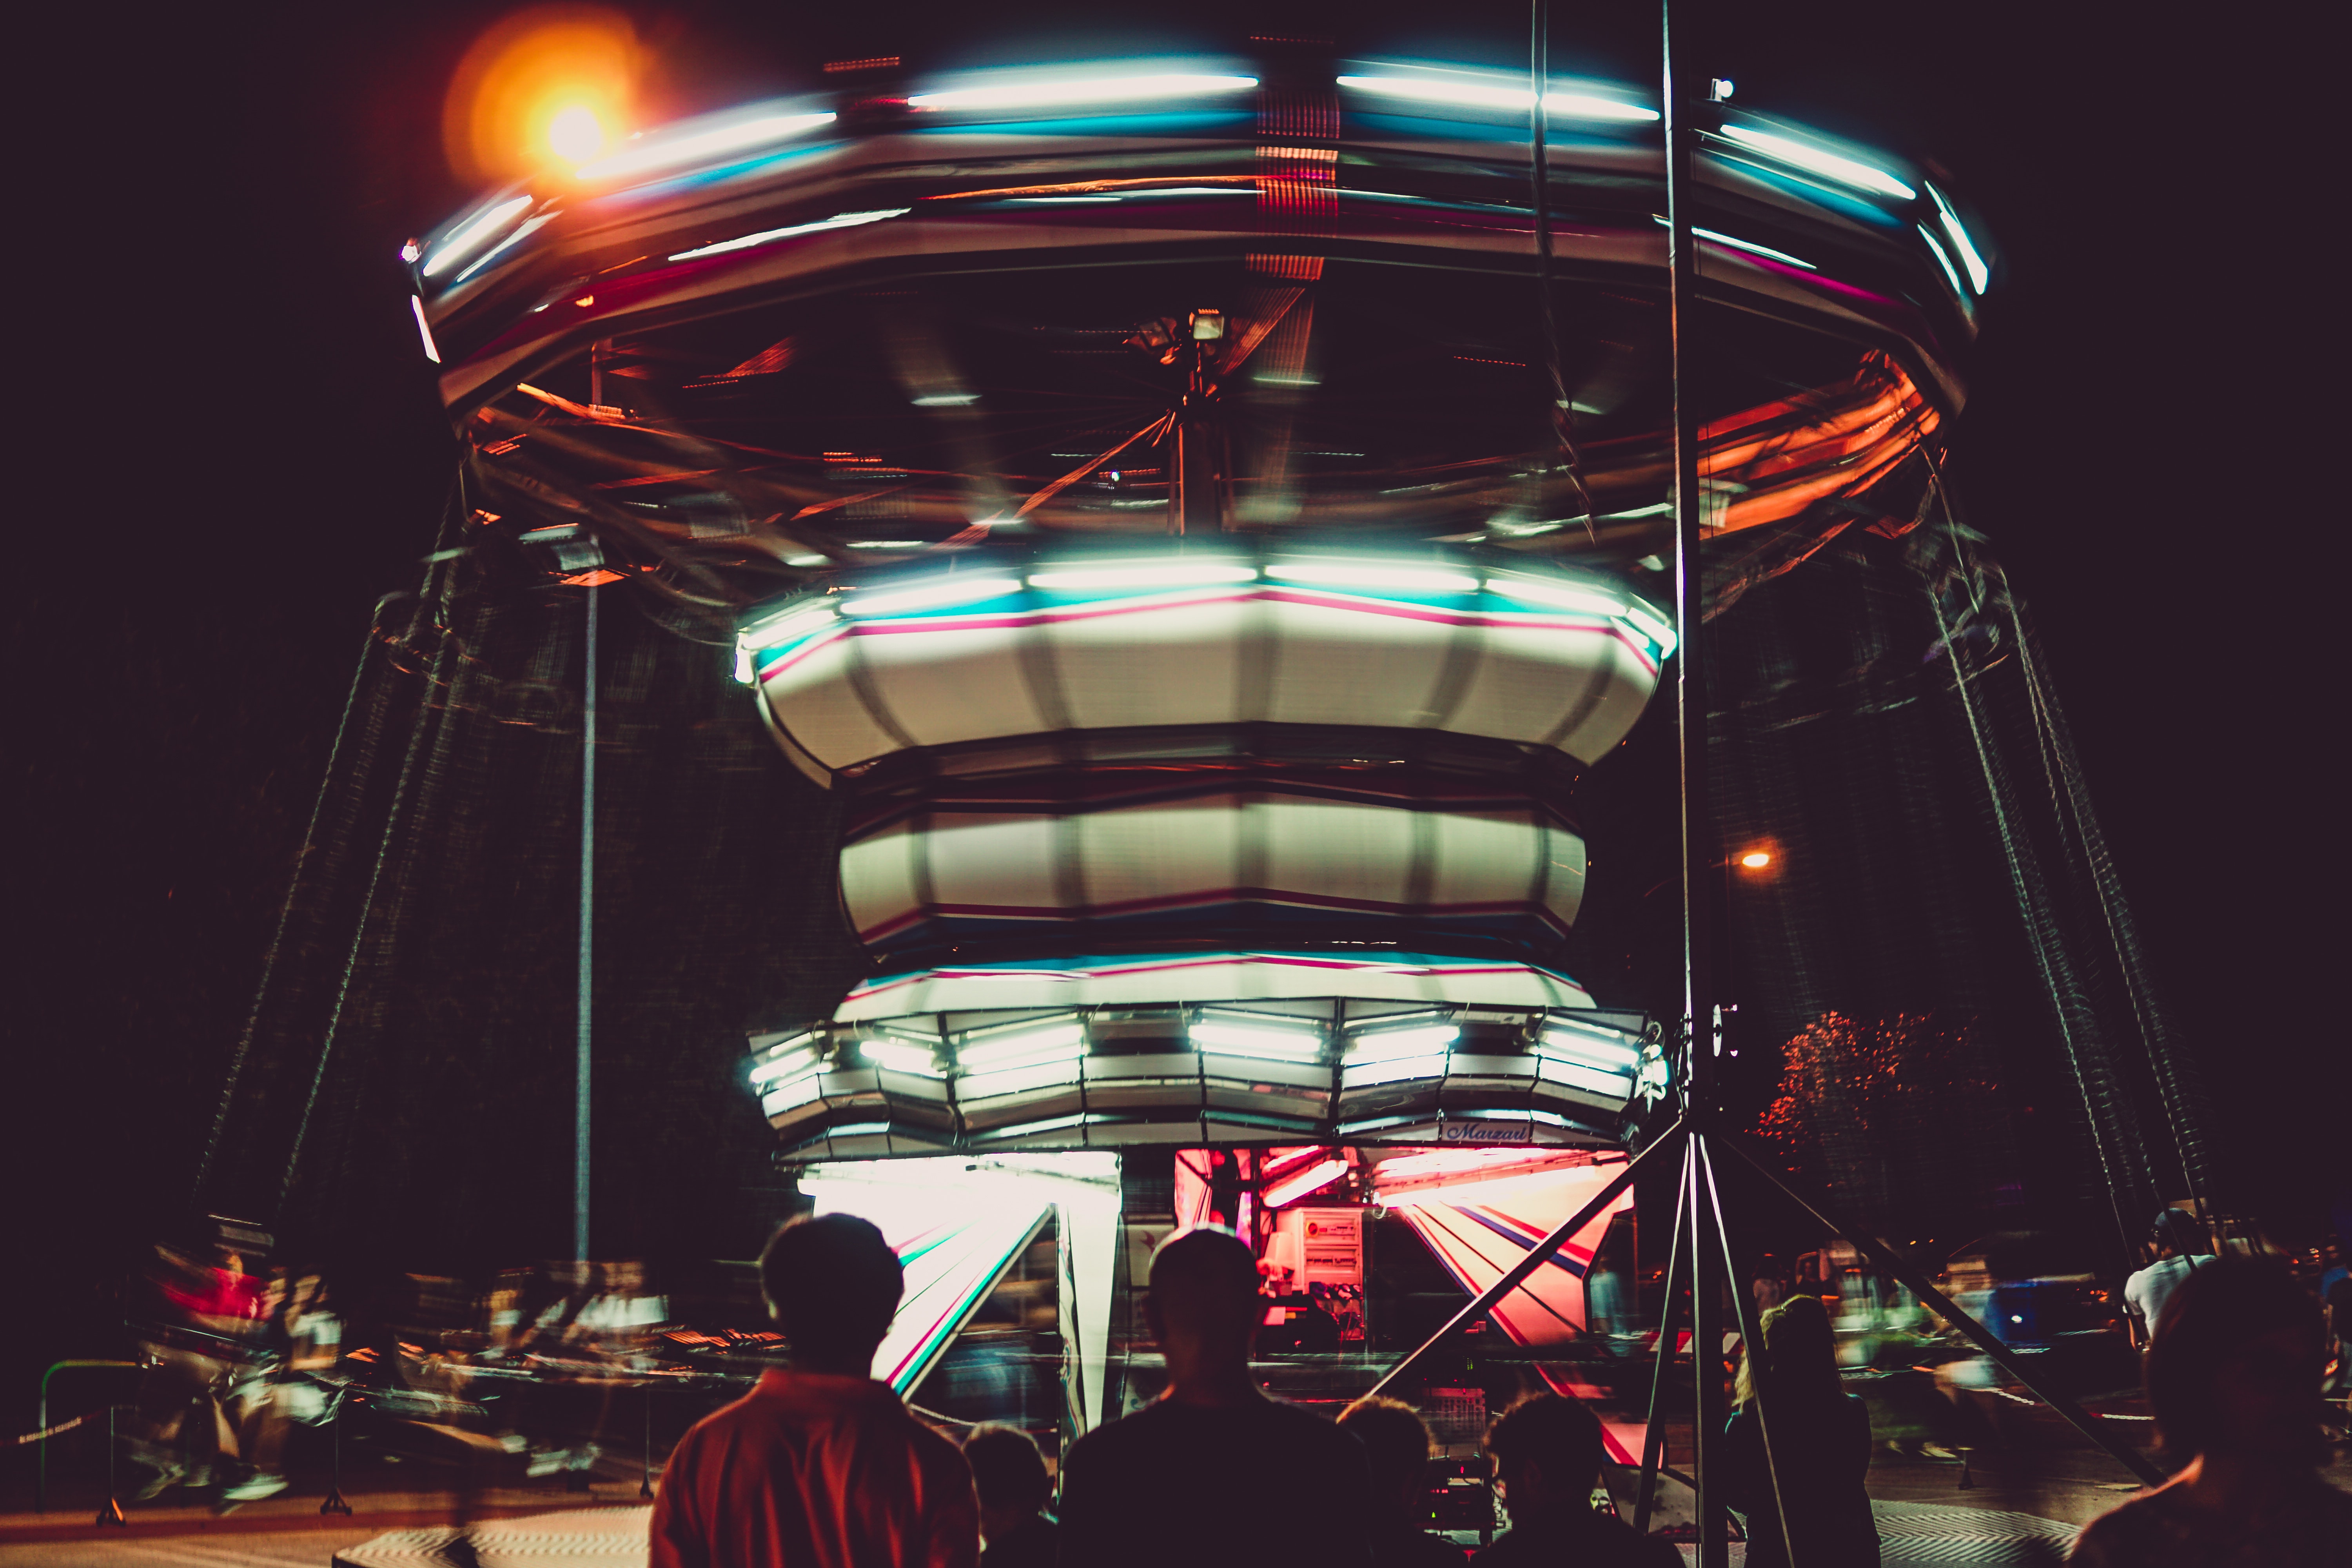
stage, night, amusement ride, fun, tourist attraction, architecture, event, amusement park, fair, festival, recreation, space, city, leisure, performance, nonbuilding structure